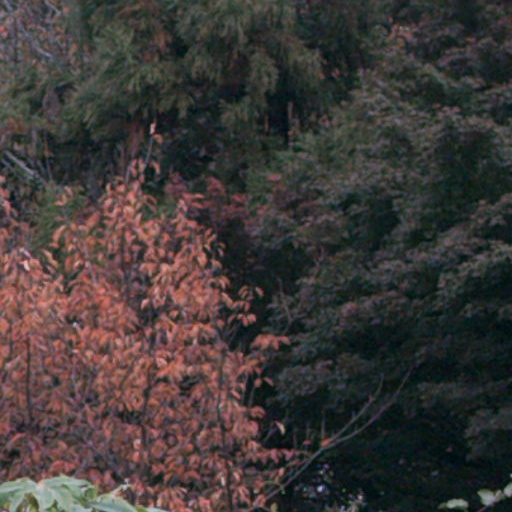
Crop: cassava